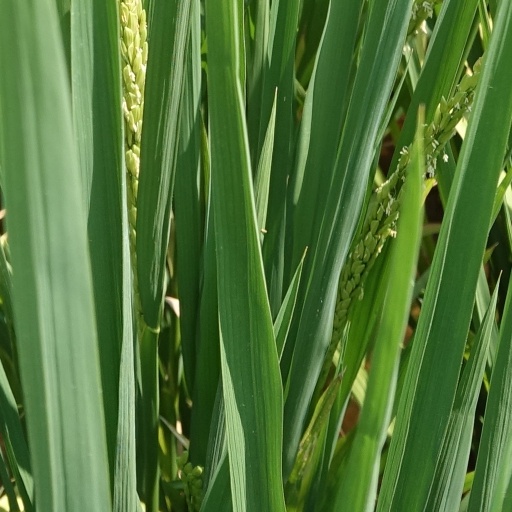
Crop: rice